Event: Nepal Earthquake
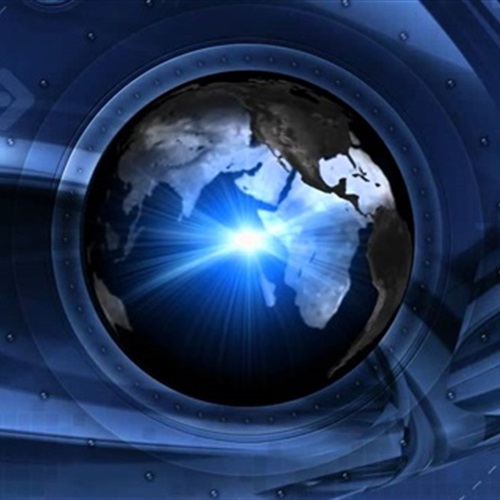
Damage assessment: no_damage